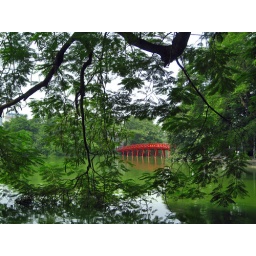
The red bridge, framed by trees